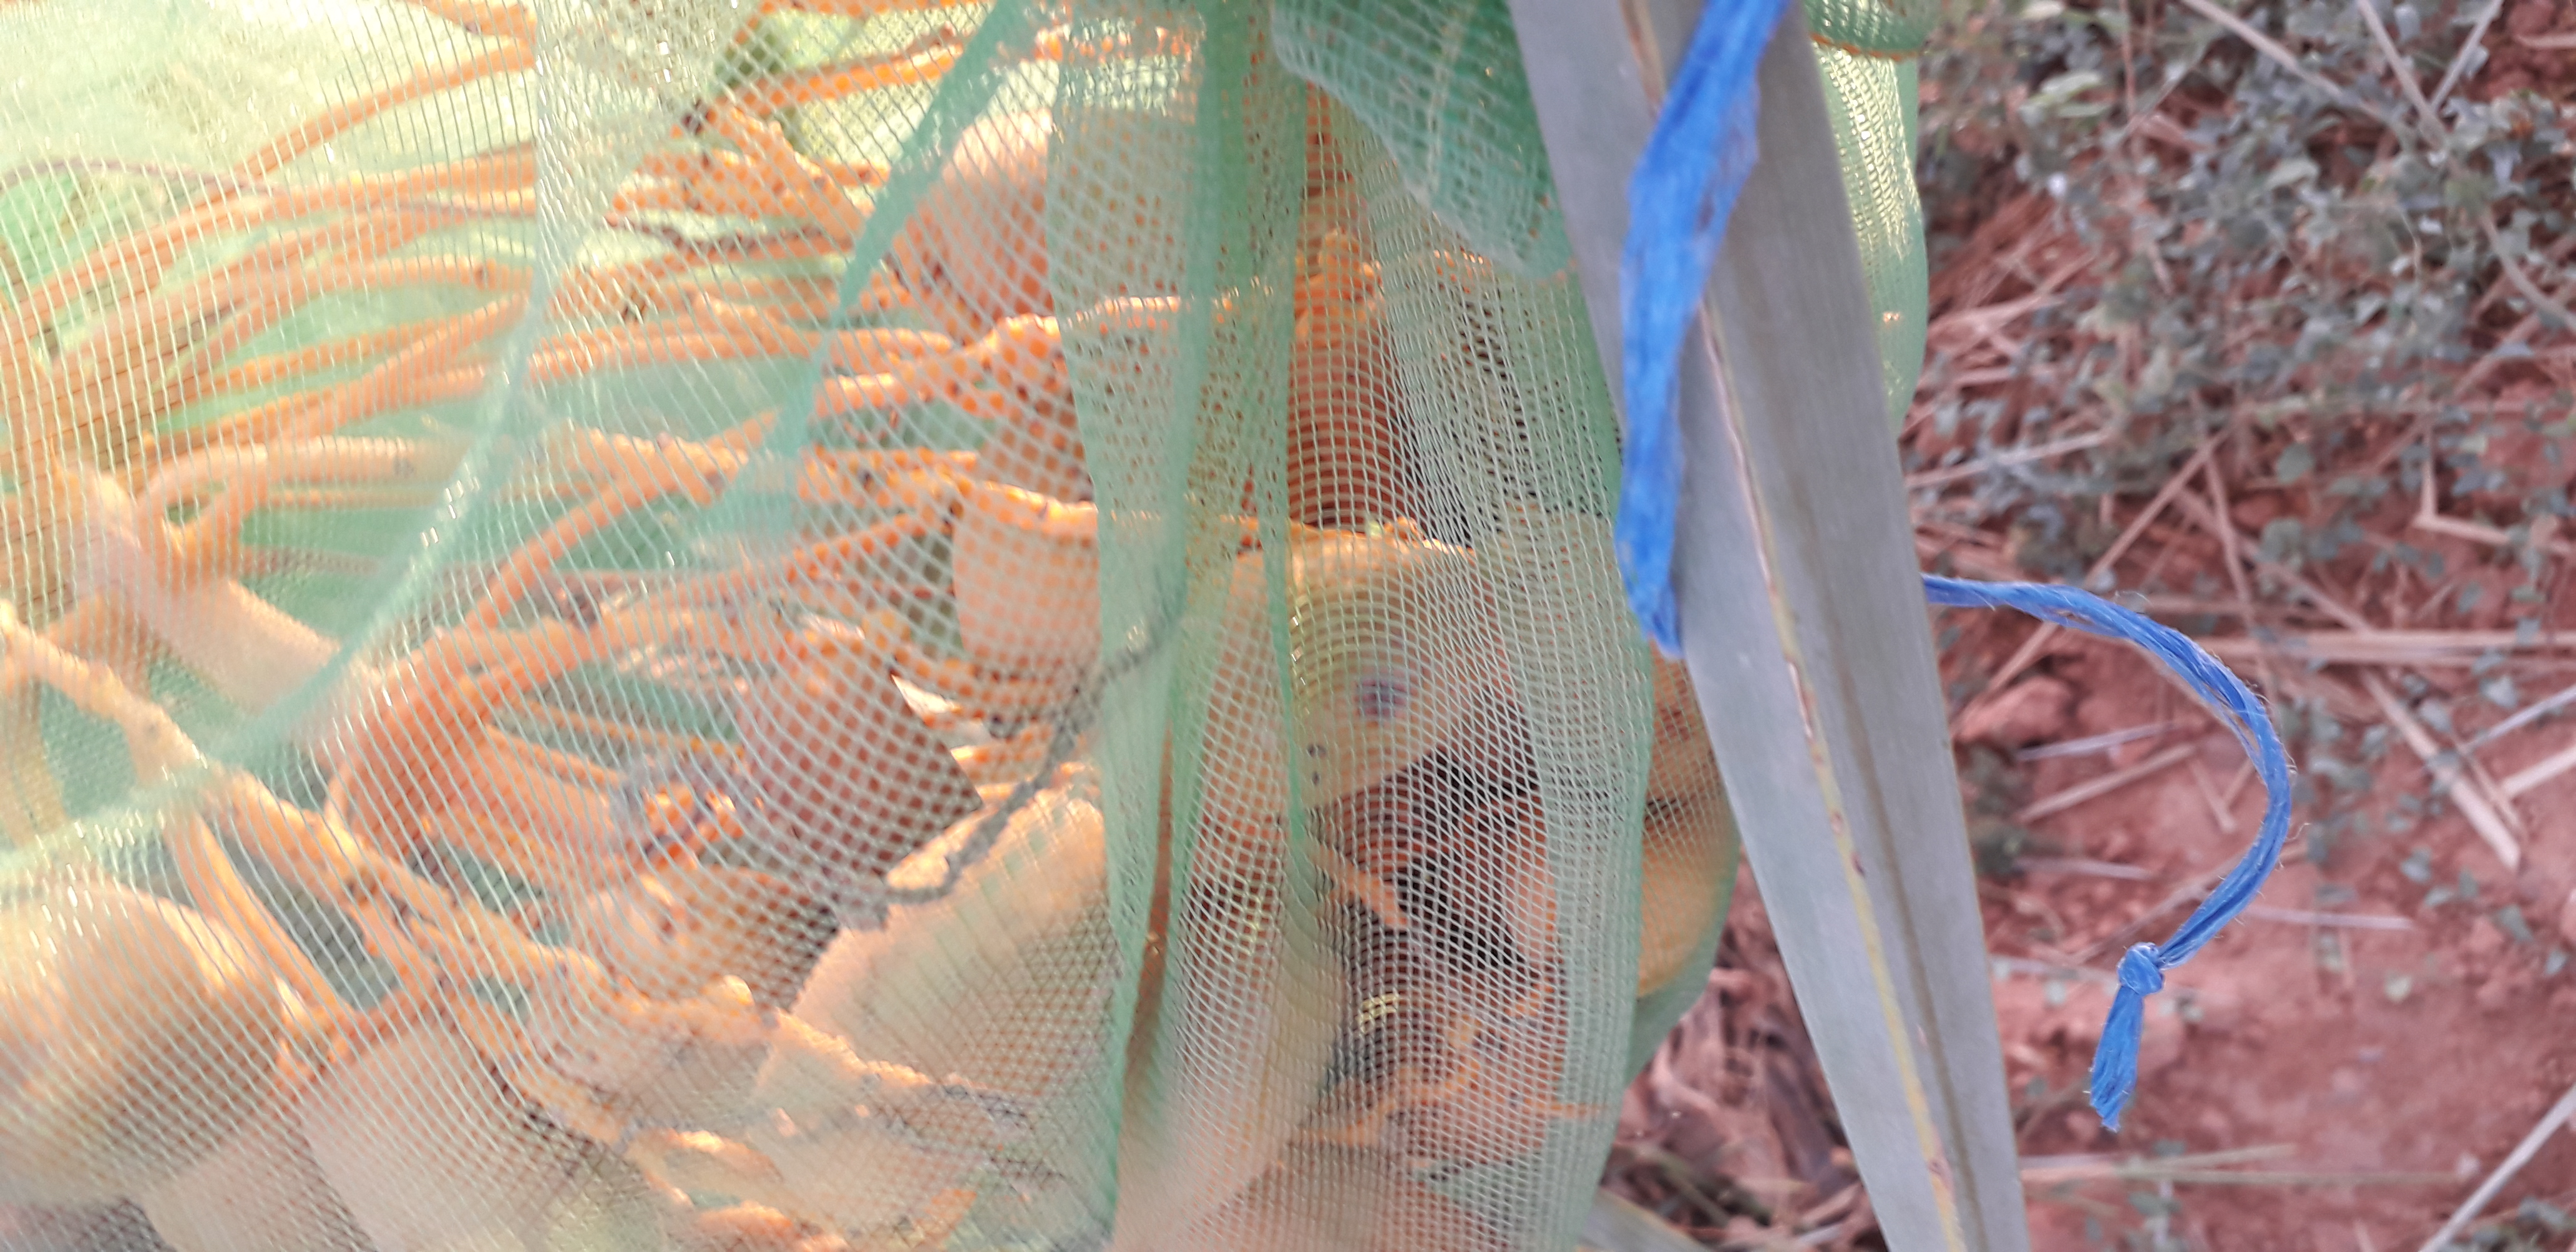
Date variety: Boumajhoul